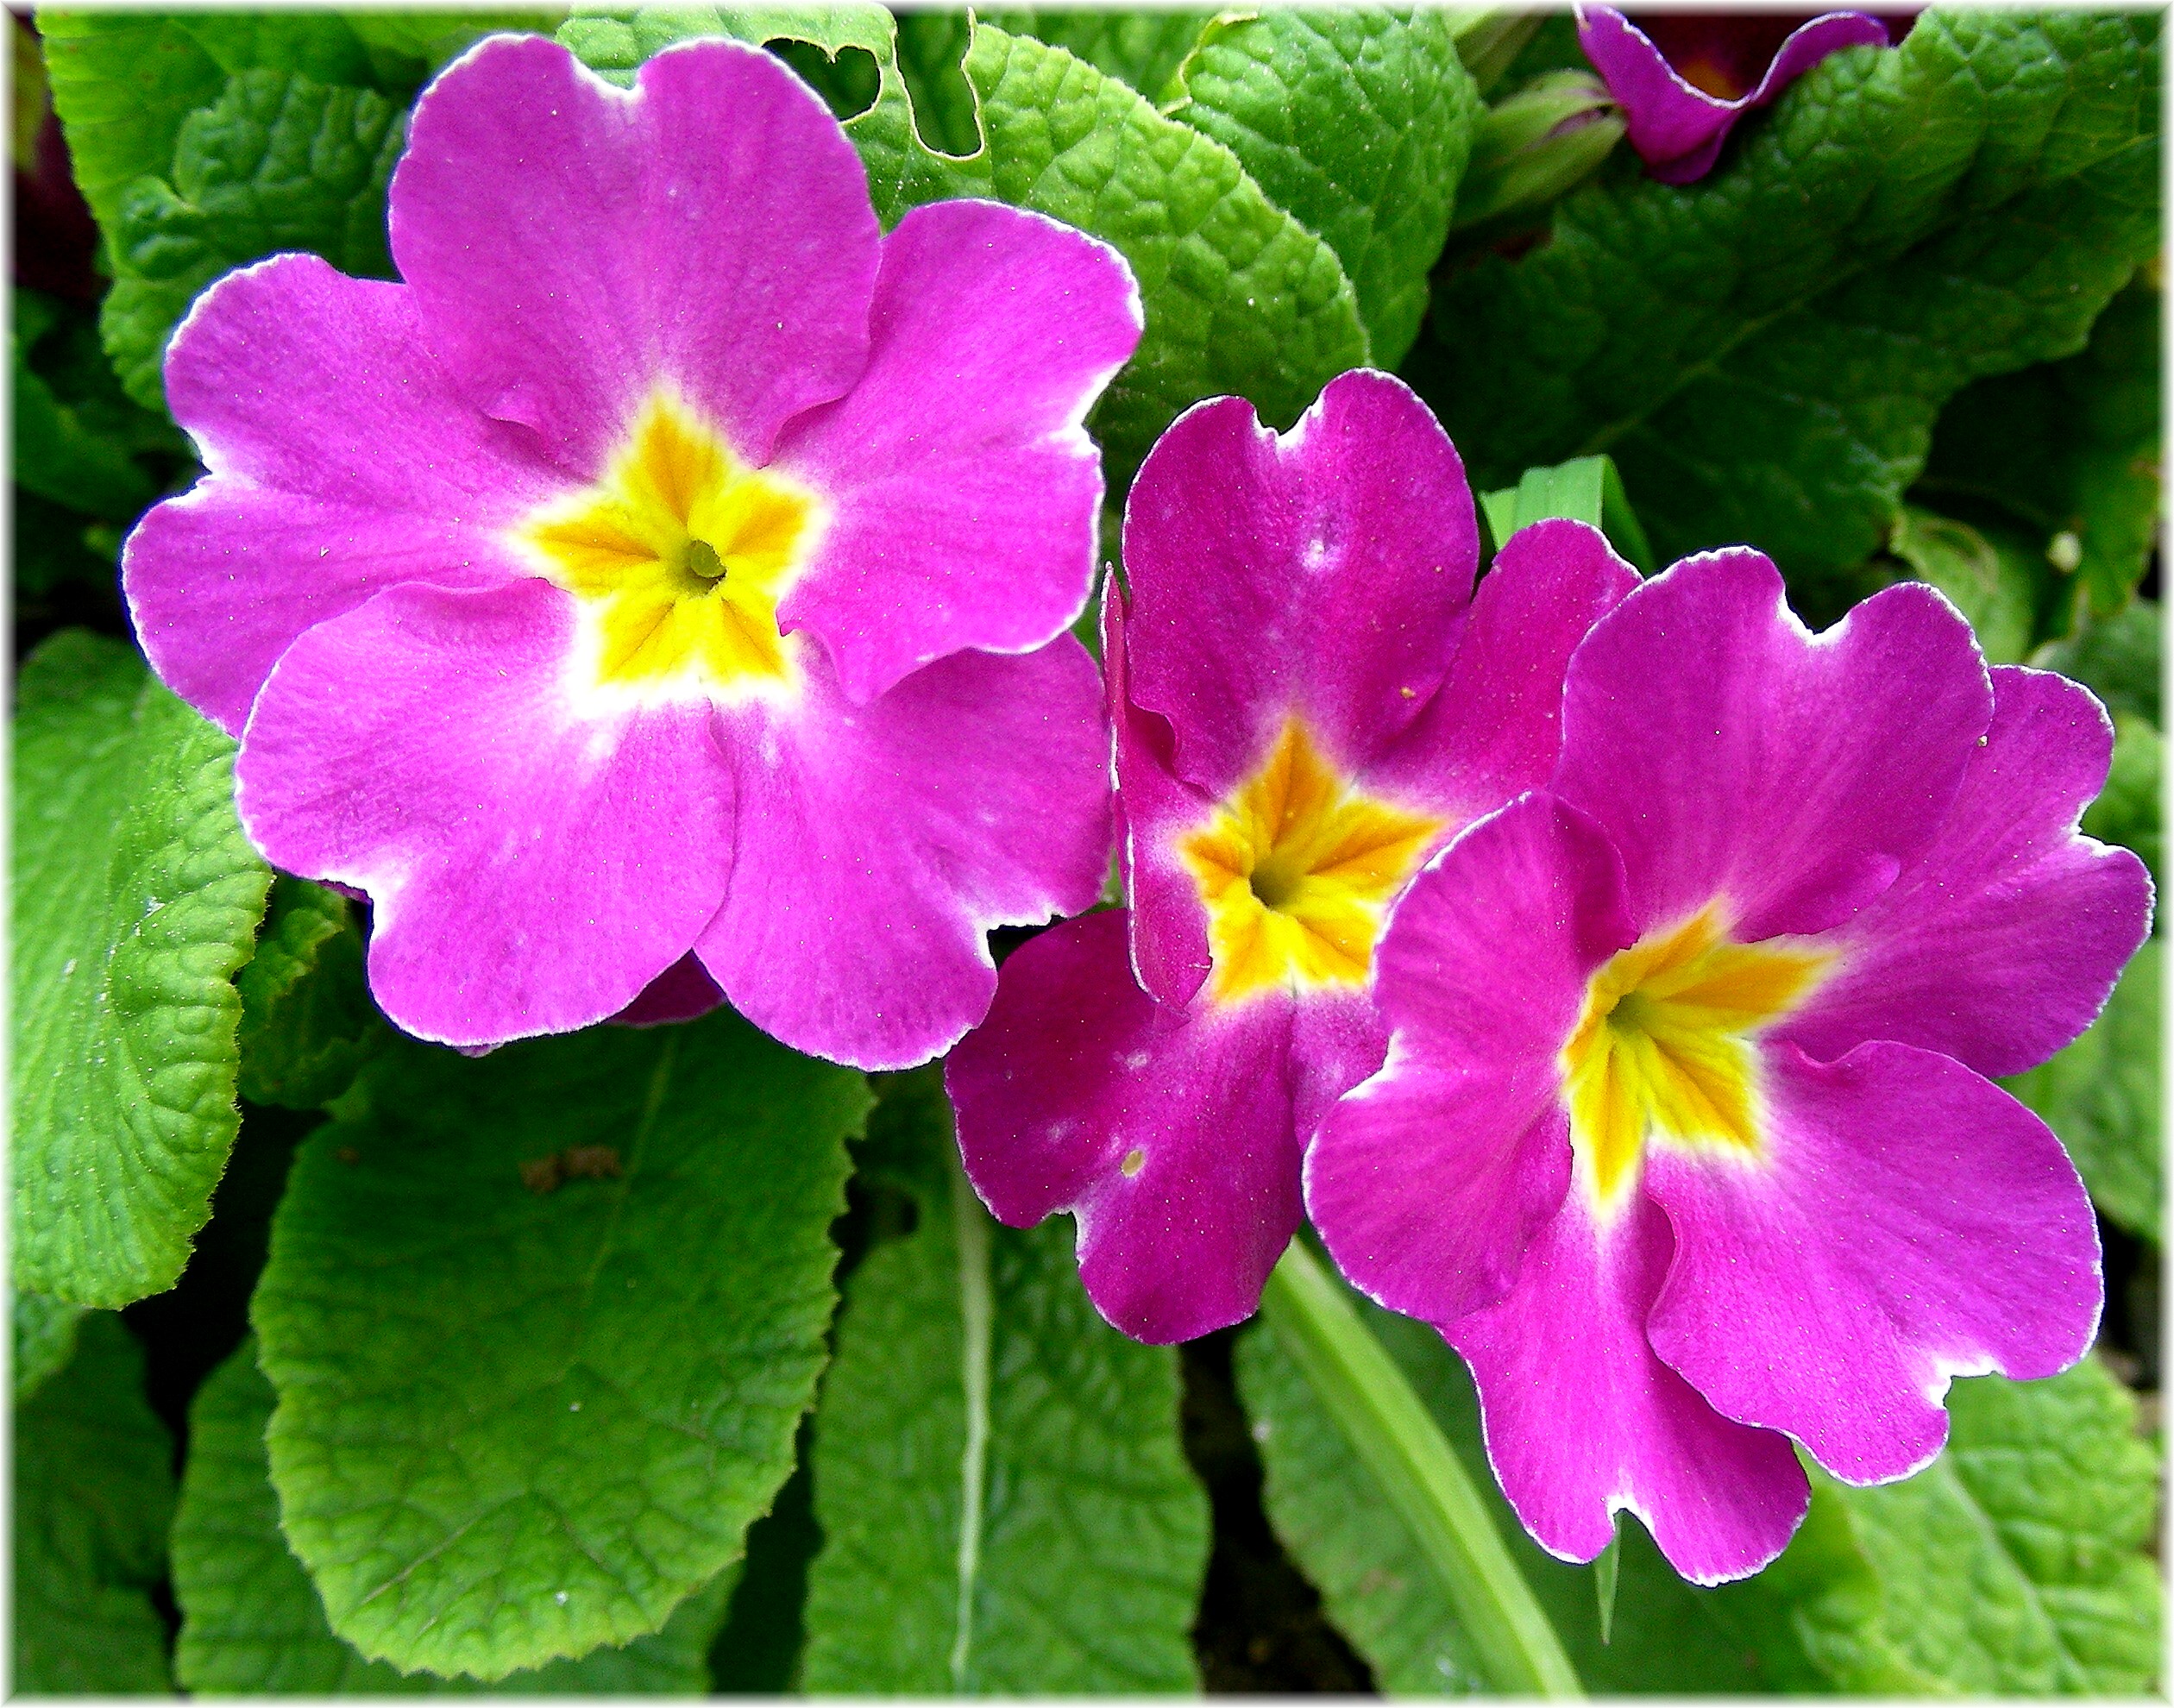
plant, flower, petal, flora, viola, primula, flowering plant, herbaceous plant, annual plant, land plant, violet family